National Library of Kosovo

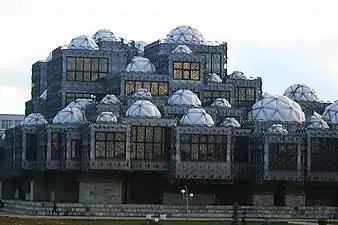
Another outside look of the Library focusing on the domes.

The most significant part of the current library is its building. There are contradictory opinions about its style, which have resulted in different versions regarding the building. The current building of the National Library of Kosovo was inaugurated on 25 November 1982. It was designed by the Croatian architect Andrija Mutnjaković. Its space consists of 16,500 square meters. It is made with zenith windows, with a total 99 domes of different sizes and is entirely covered in a metal fishing net, which have their own particular architectural symbolism.